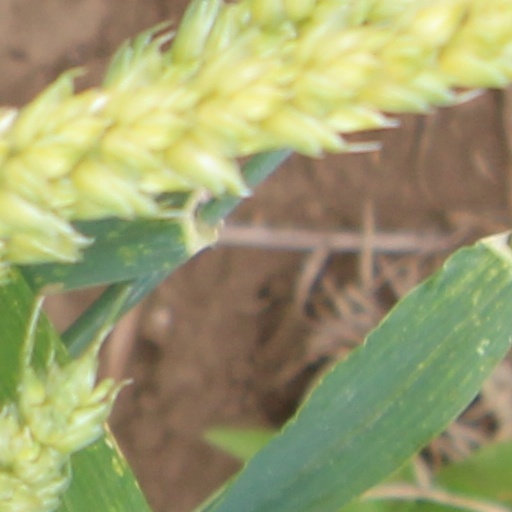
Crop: wheat